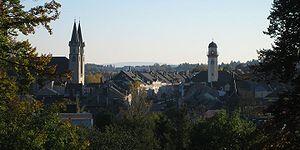
Hof-sur-Saale est une ville-arrondissement de Bavière de 47 296 habitants, dans le district de Haute-Franconie. La ville est une importante ville universitaire et le cœur de l‘économie et de la haute technologie de Haute-Franconie. Et en plus Hof est une ville culturelle avec un théâtre et le festival du film Internationale Hofer Filmtage.